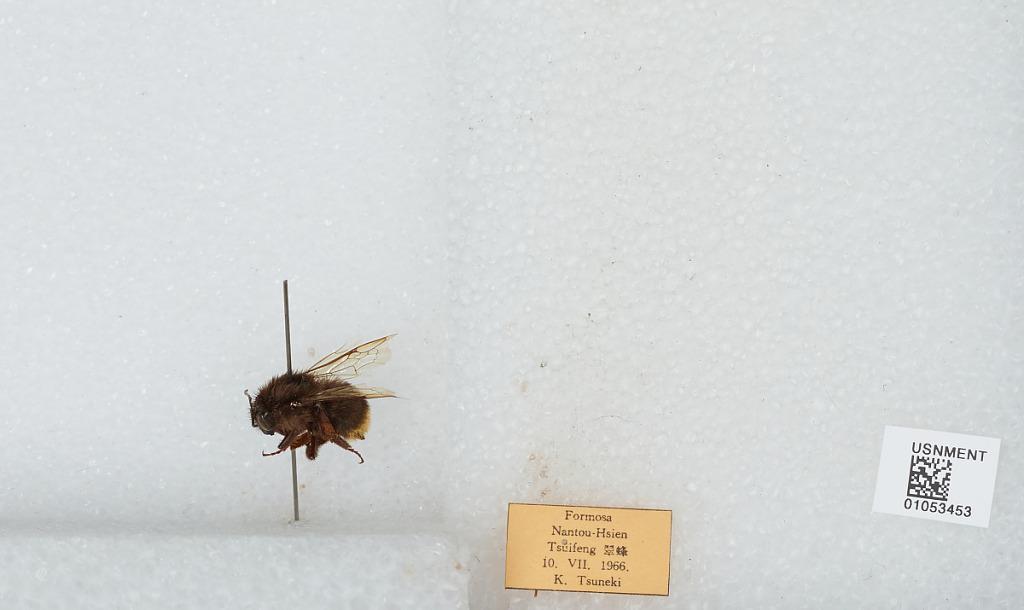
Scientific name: Bombus sp.
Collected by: K. Tsuneki
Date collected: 1966-7-10
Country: Taiwan
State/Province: Taiwan
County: Nantou
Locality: Tsuifeng